Signpost to Murder

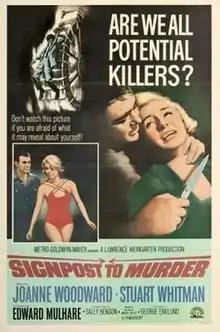
Theatrical release poster

Signpost to Murder is a 1964 American crime thriller film directed by George Englund from a screenplay by Sally Benson, based on the 1962 play of the same name by Monte Doyle. The film stars Joanne Woodward, Stuart Whitman, and Edward Mulhare. It was released on May 19, 1965 in New York City, by Metro-Goldwyn-Mayer.